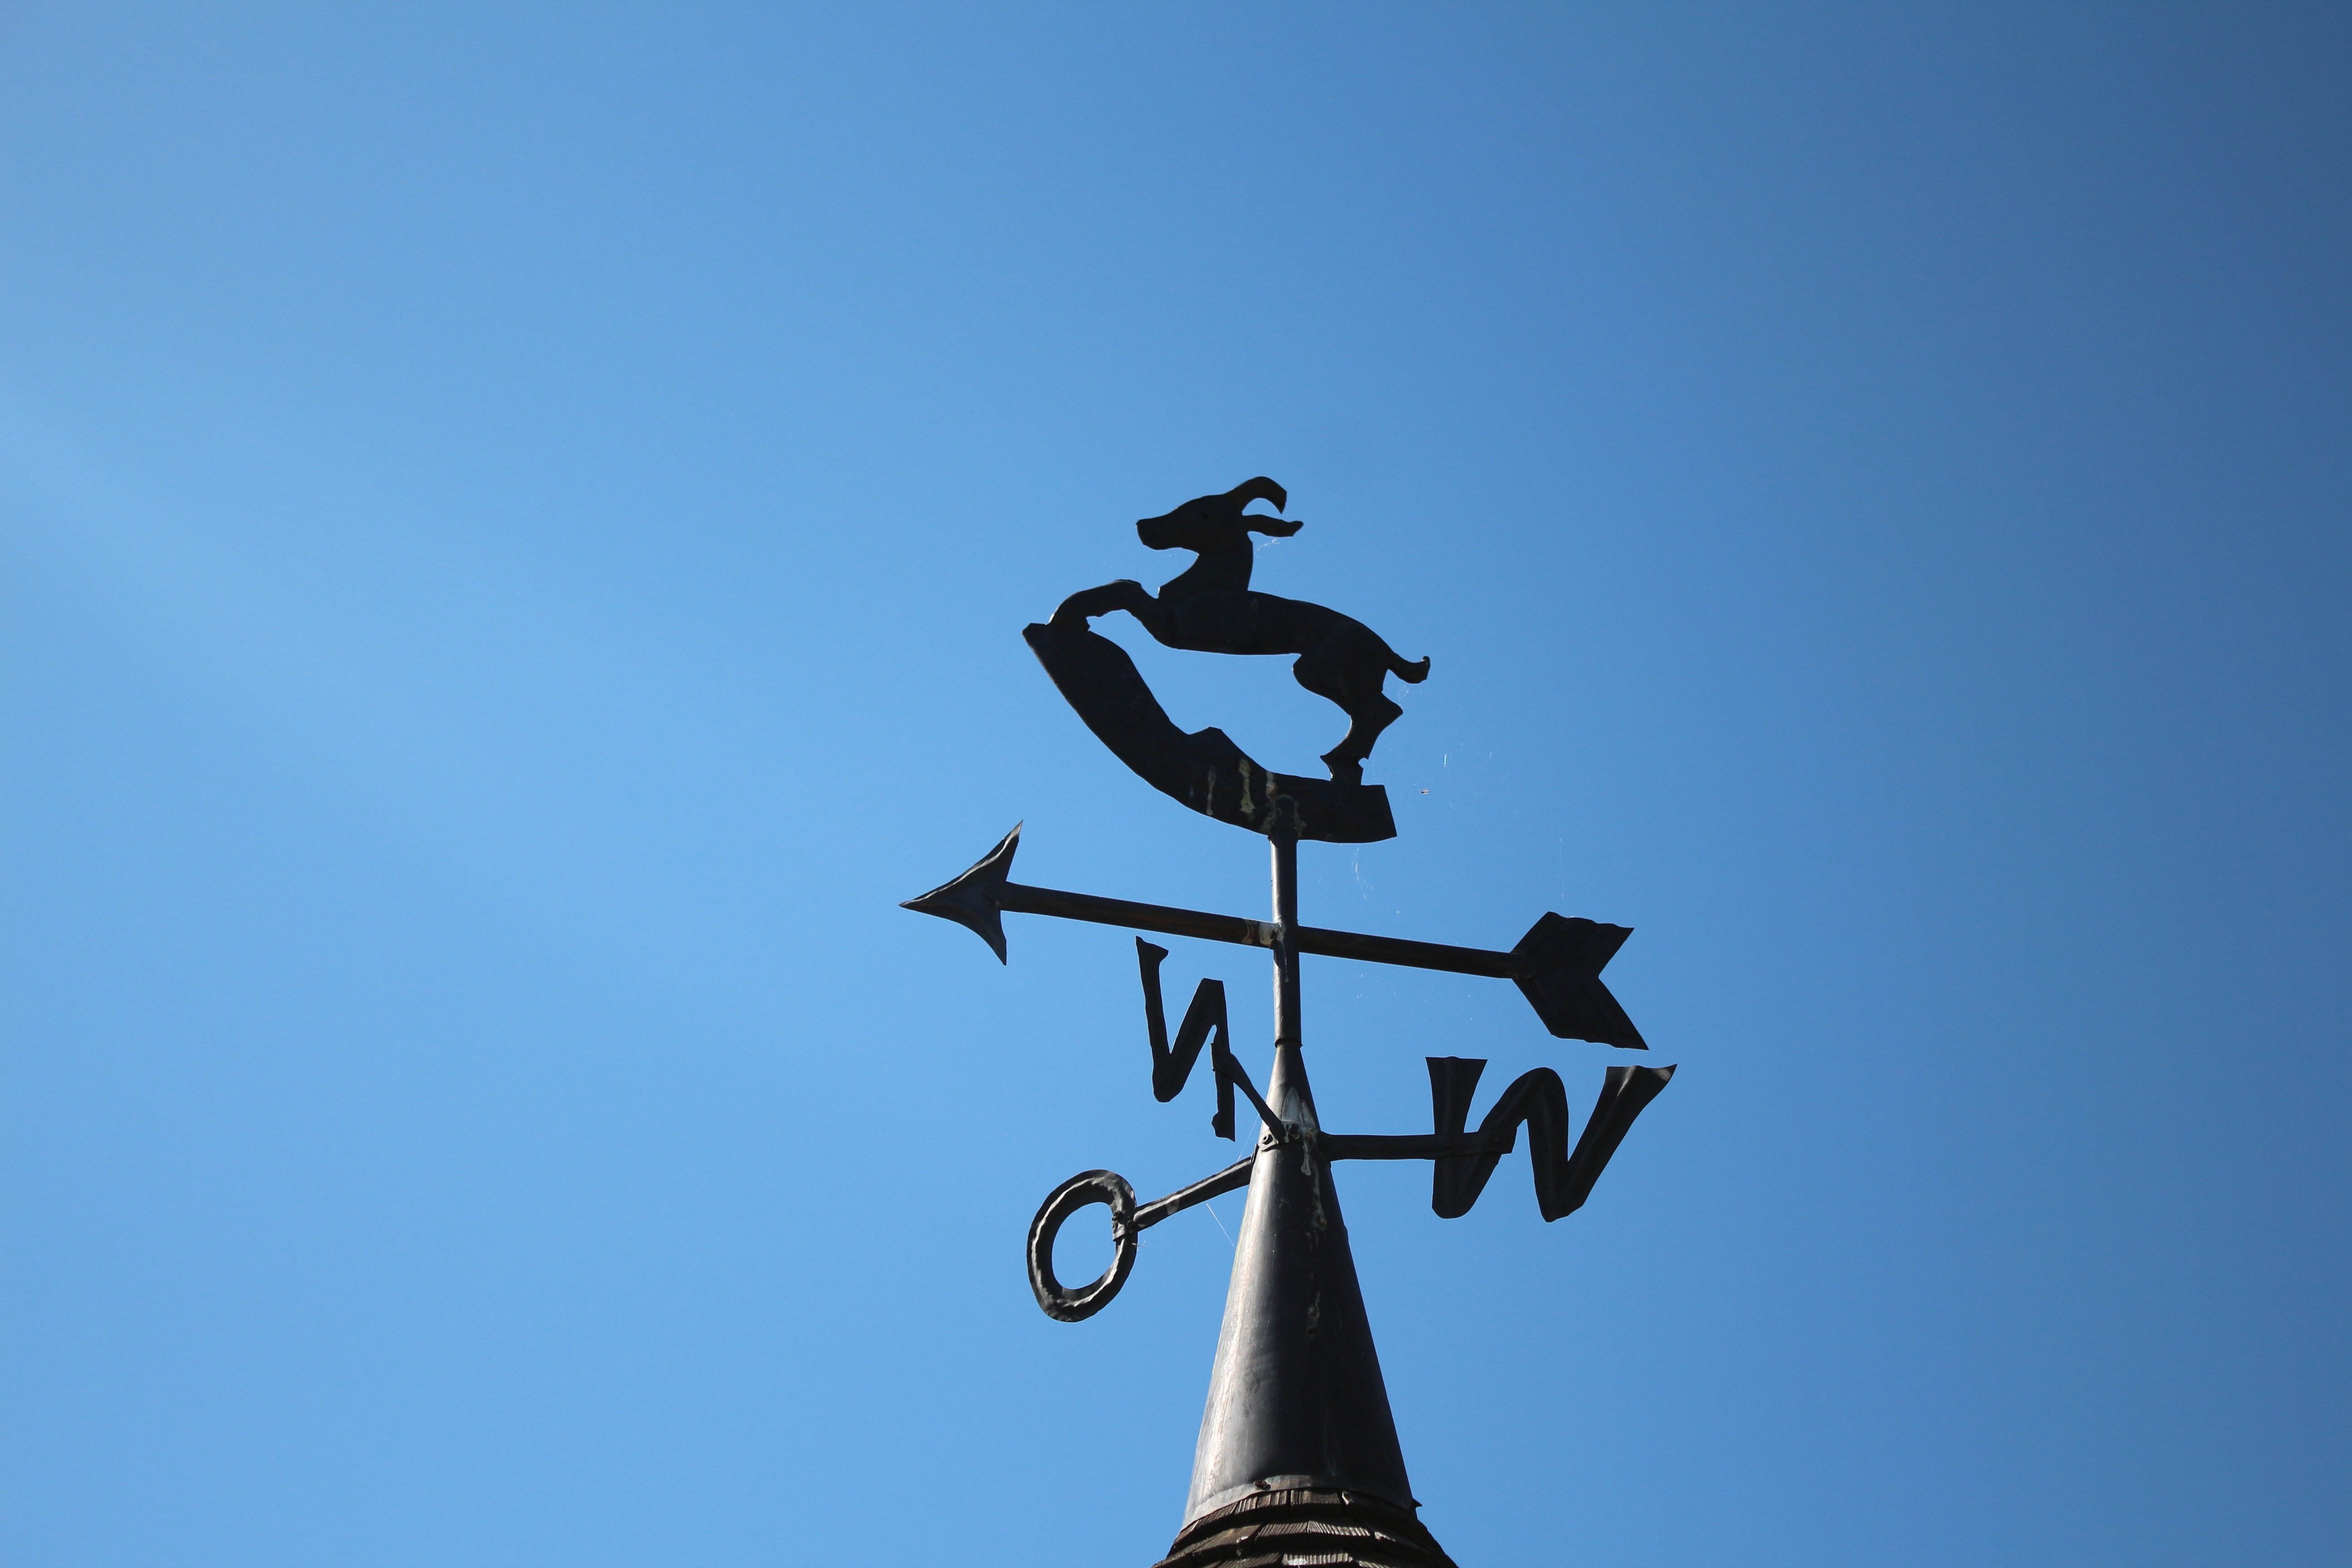
silhouette, wind, monument, statue, symbol, blue, north, art, weather vane, south tyrol, windrose, wind direction, points of the compass